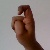
The image shows a hand gesture representing the letter 'X' in Indian Sign Language.